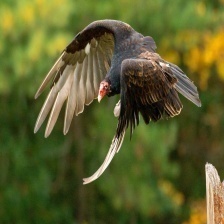
Species: TURKEY VULTURE
Scientific name: CATHARTES AURA
ImageNet parent category: vulture